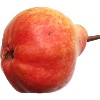
Label: red_pear